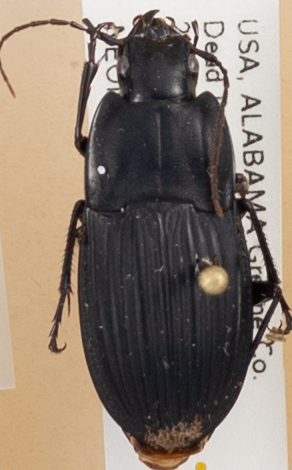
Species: Dicaelus furvus furvus
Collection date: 2018-07-16
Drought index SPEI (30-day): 0.156
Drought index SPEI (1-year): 0.212
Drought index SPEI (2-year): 0.198